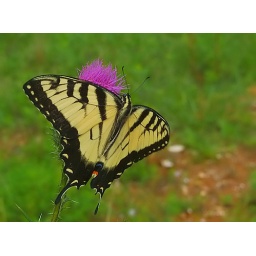
Went to shoot the flowers but these big ugly butterflies kept getting in the way ;).